Matt Smith (footballer, born 1989)

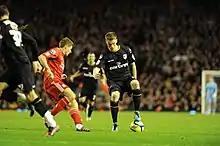
Smith playing for Oldham at Anfield in the FA Cup in 2013

On 23 May 2011, Smith joined League One side Oldham Athletic, signing a two-year contract. He made his professional debut on the opening day of the 2011–12 season against Sheffield United and scored his first professional goal 10 days later on 16 August, the winner in a 2–1 win against Scunthorpe. Smith was limited to only 4 starts in 35 appearances for the Latics in his first season at the club, and so on 15 March 2012, manager Paul Dickov allowed Smith to go on loan to League Two side Macclesfield Town for the remaining six weeks of the season, where he made eight appearances and scored one goal.